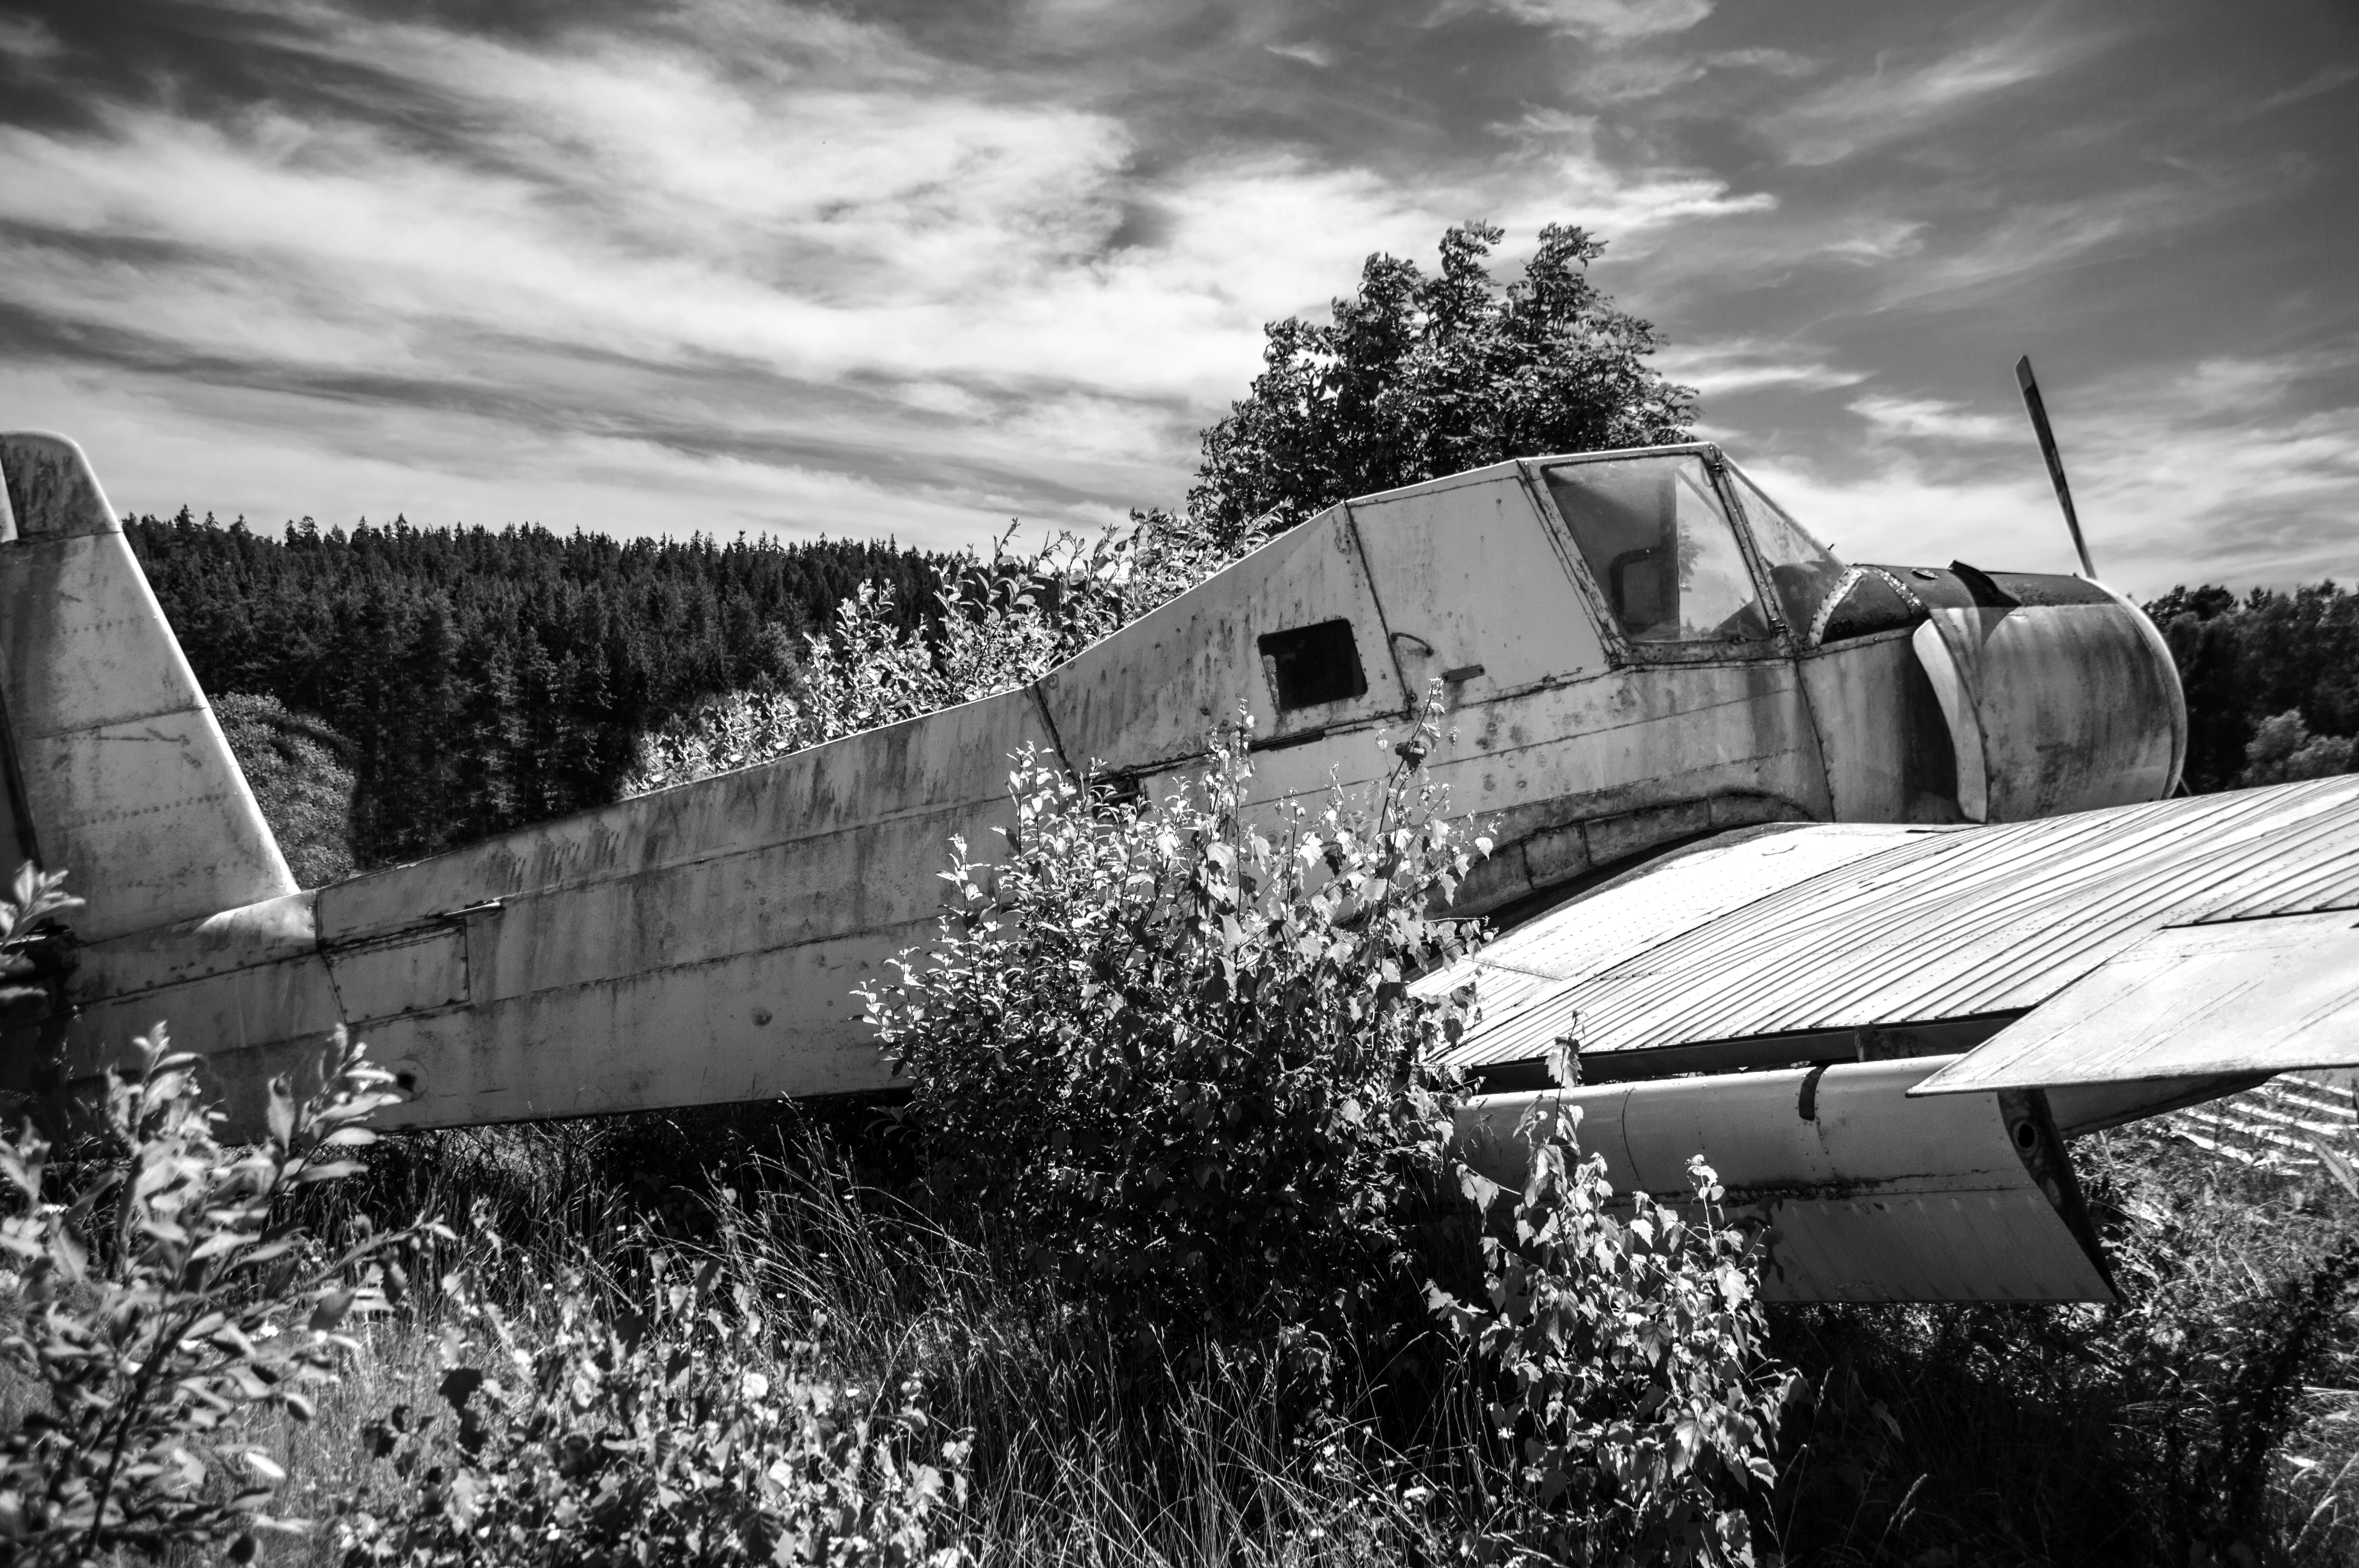
black and white, photography, old, airplane, aircraft, vehicle, aviation, monochrome, defect, air force, fighter aircraft, military aircraft, monochrome photography, atmosphere of earth, propeller driven aircraft